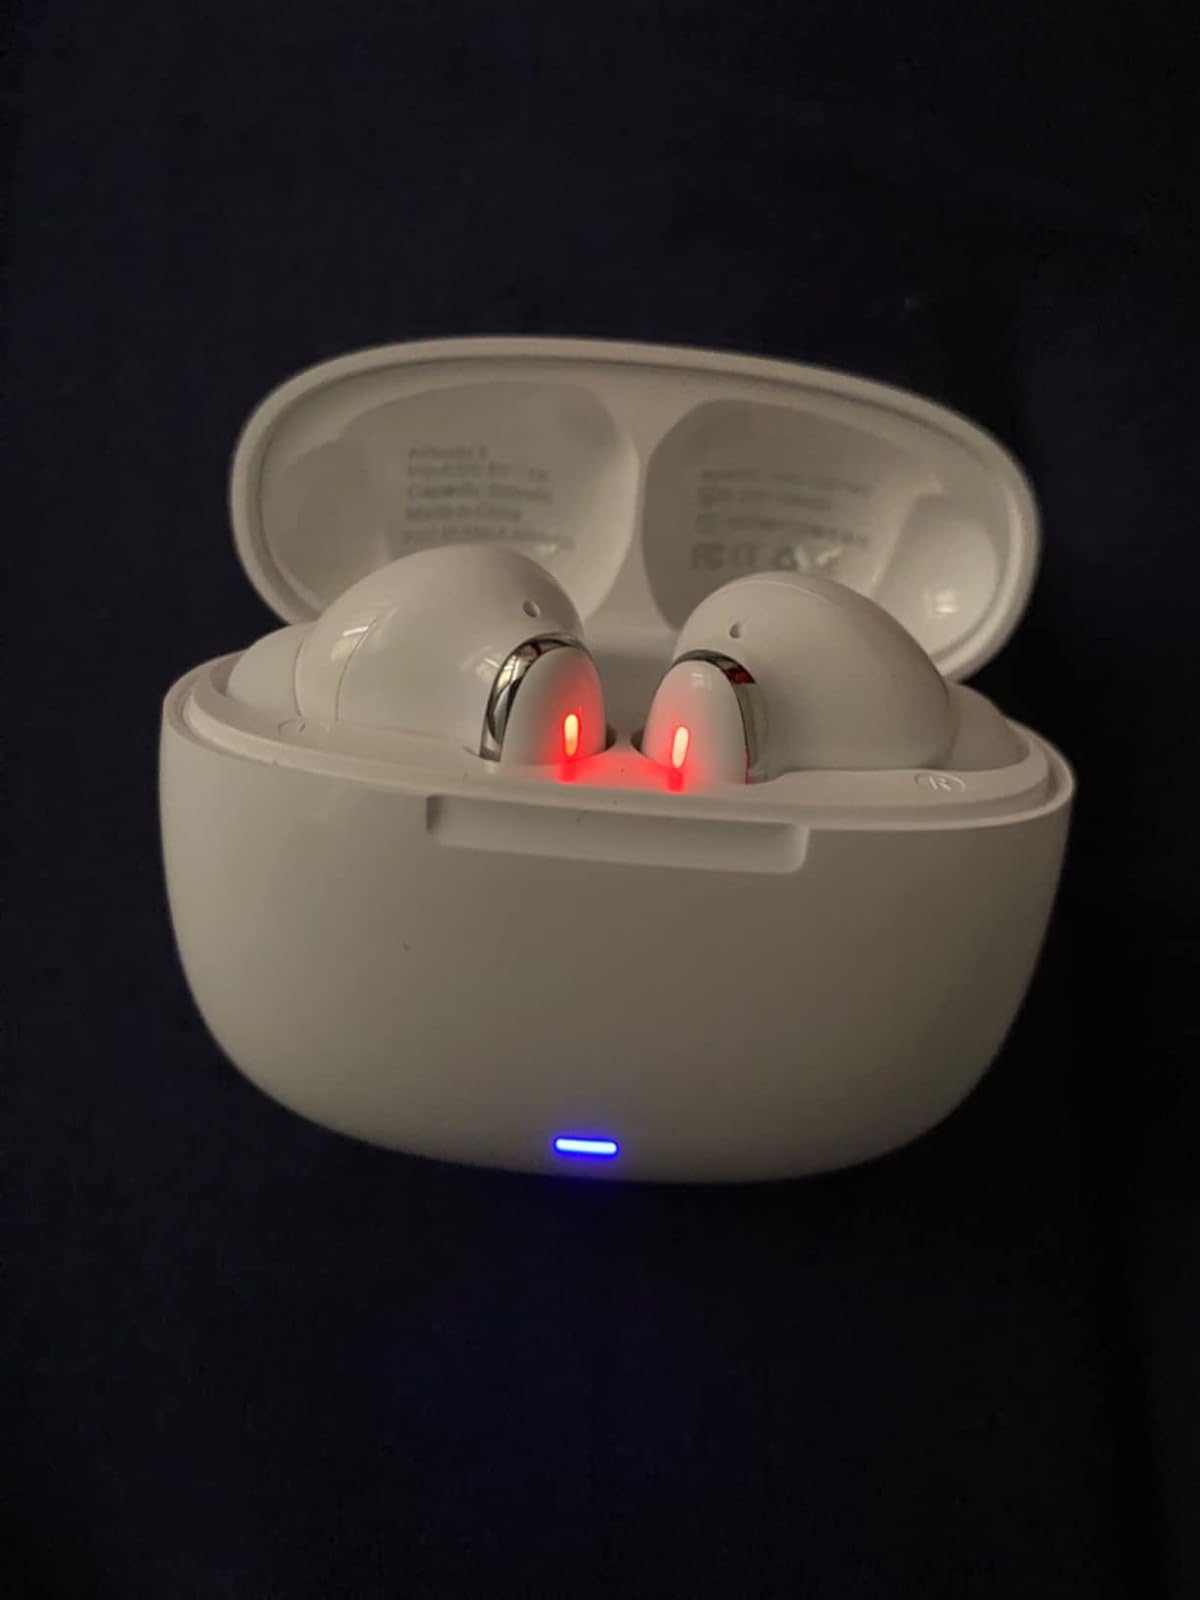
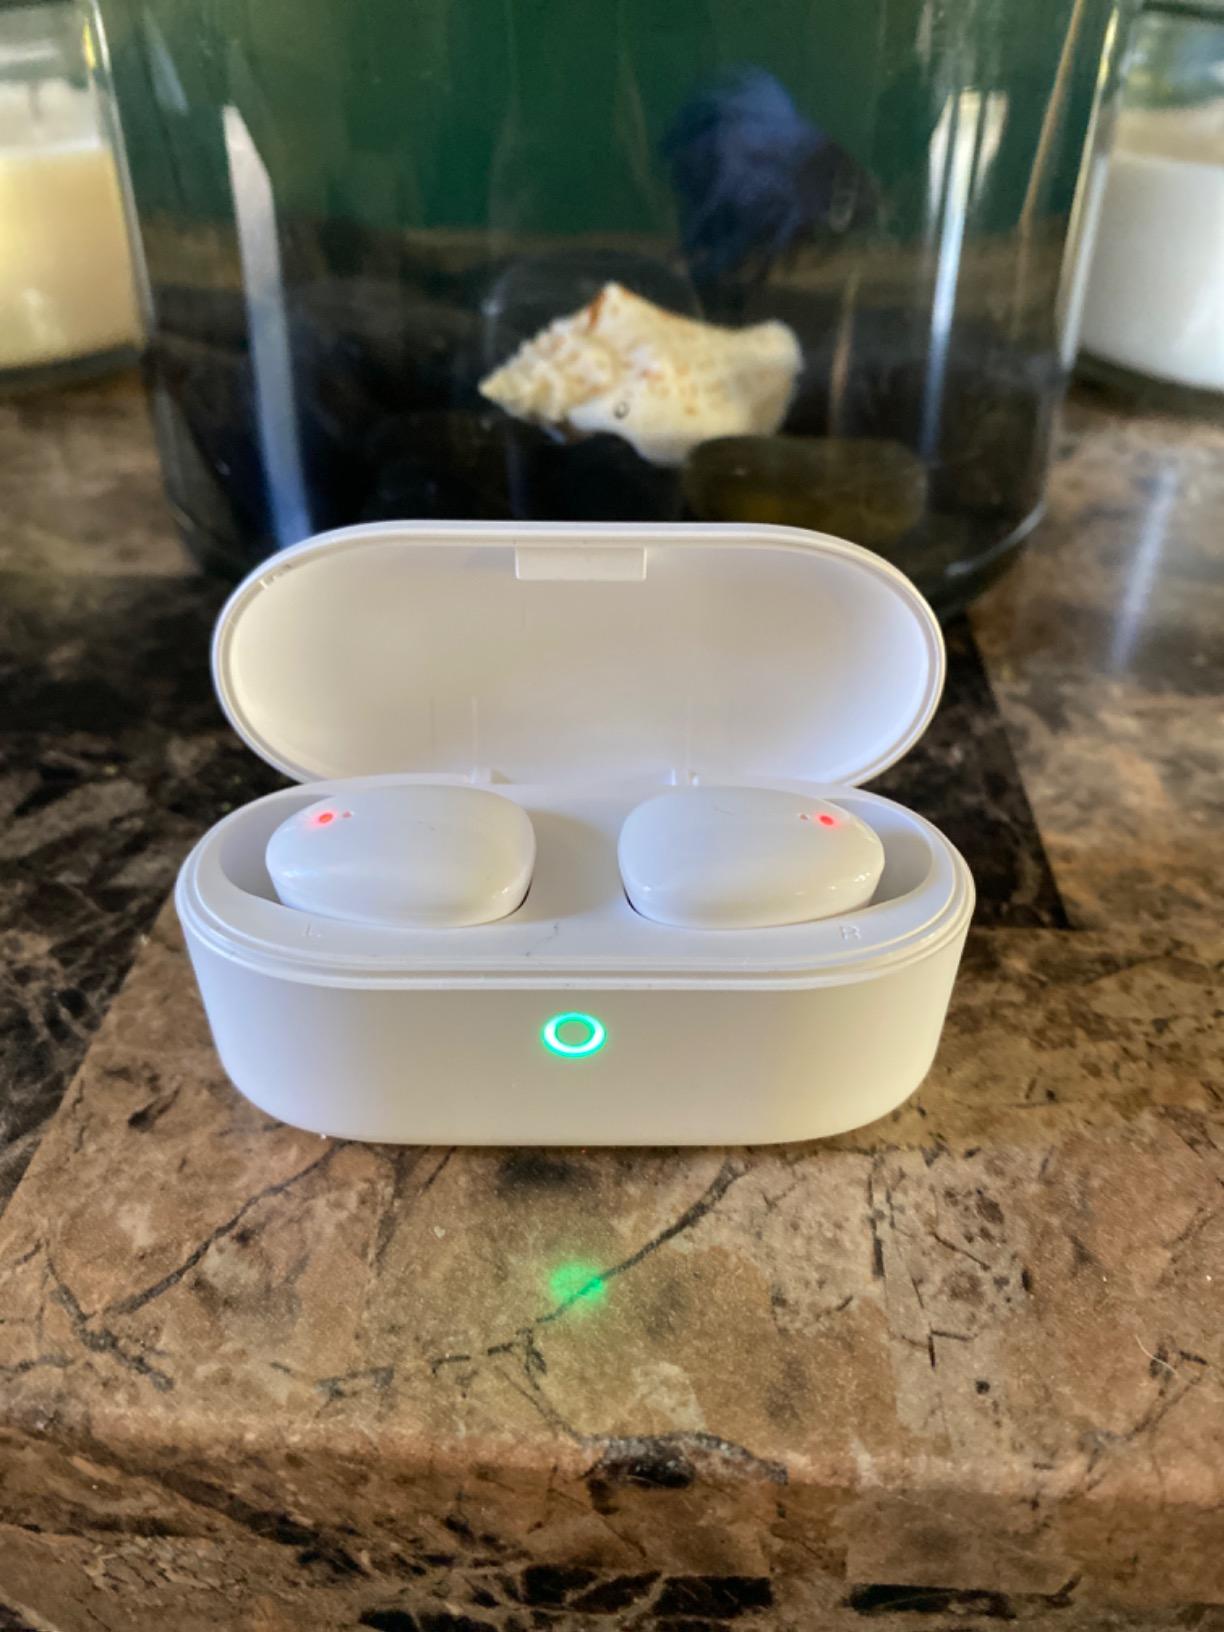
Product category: earbuds
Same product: no